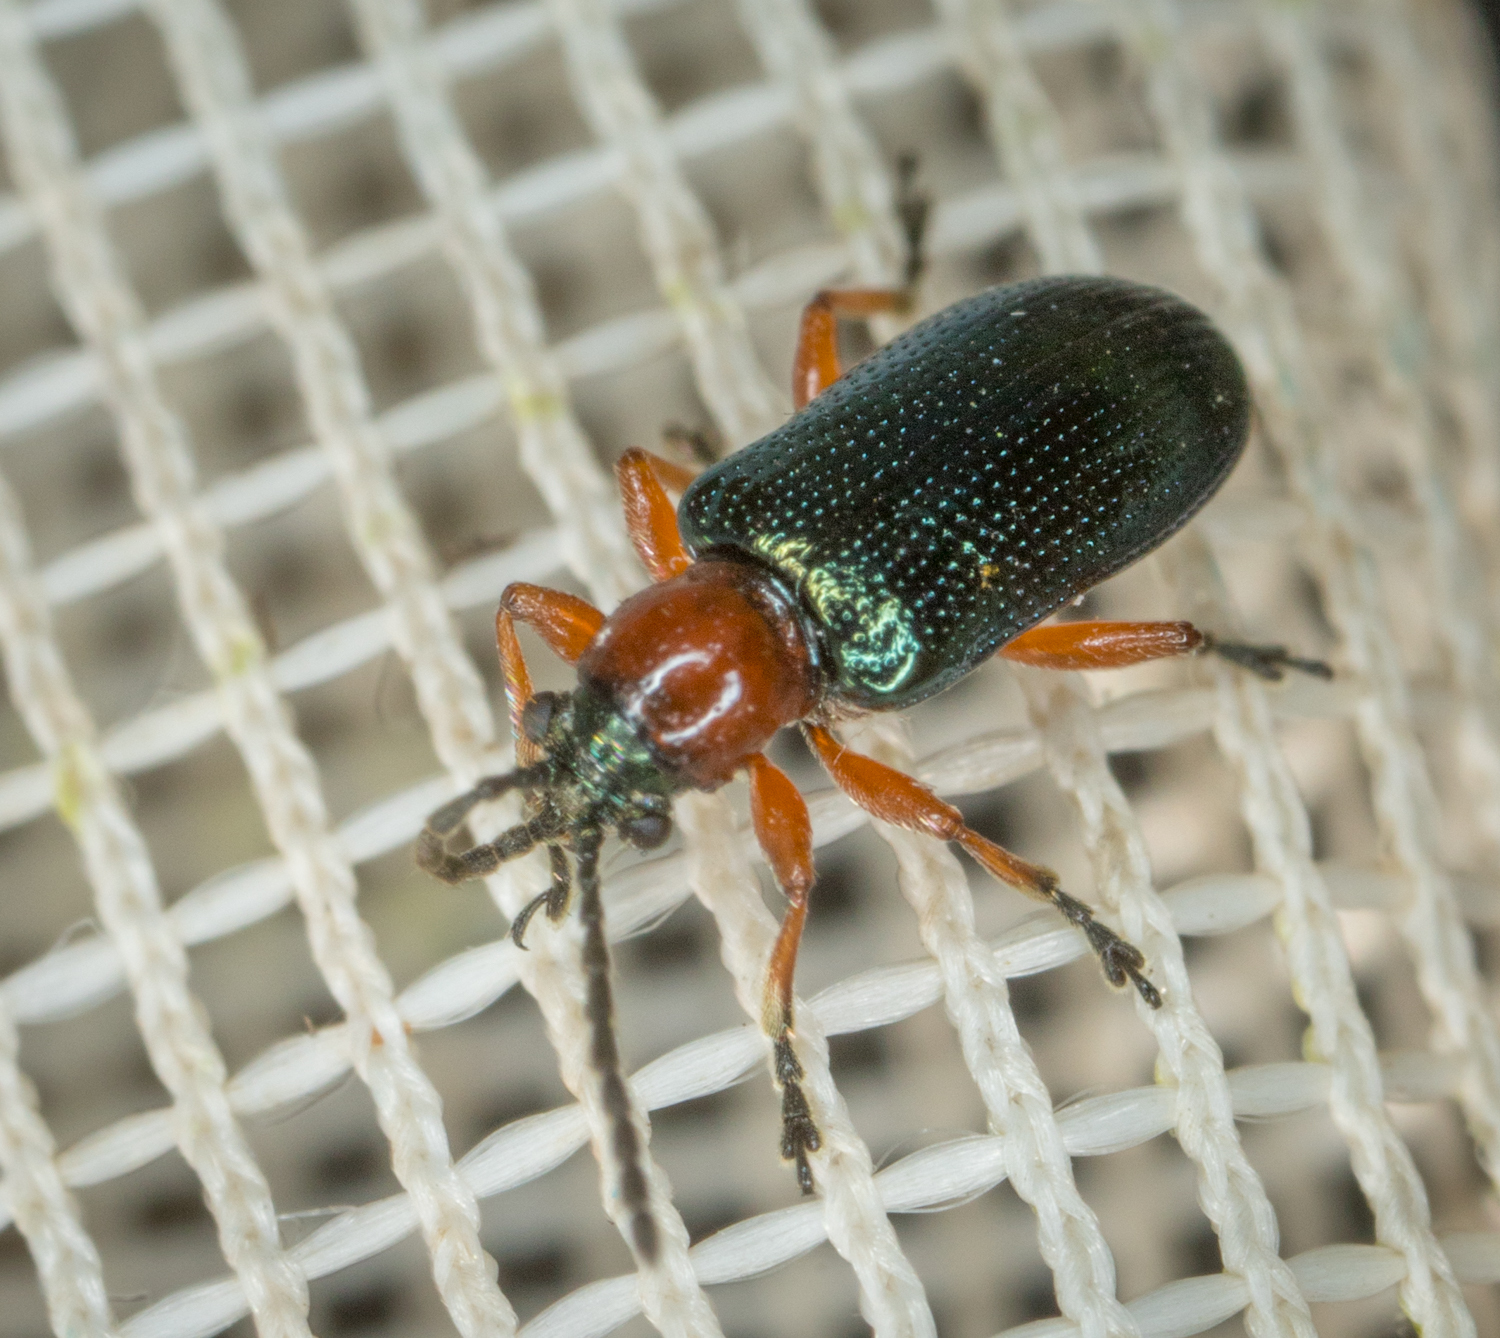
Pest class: cereal_leaf_beetle